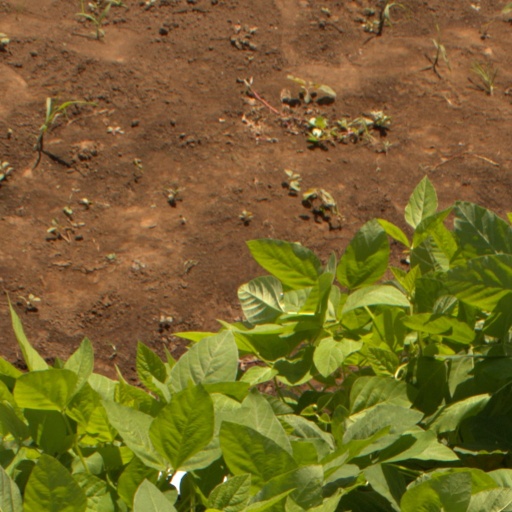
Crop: soybean